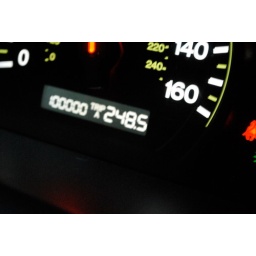
on the way home bob's car went over 100k. woohoo!